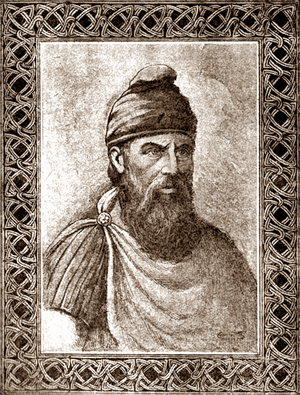
Décébale, auparavant Diurpaneus, est un roi dace ayant régné de 87 à 106.